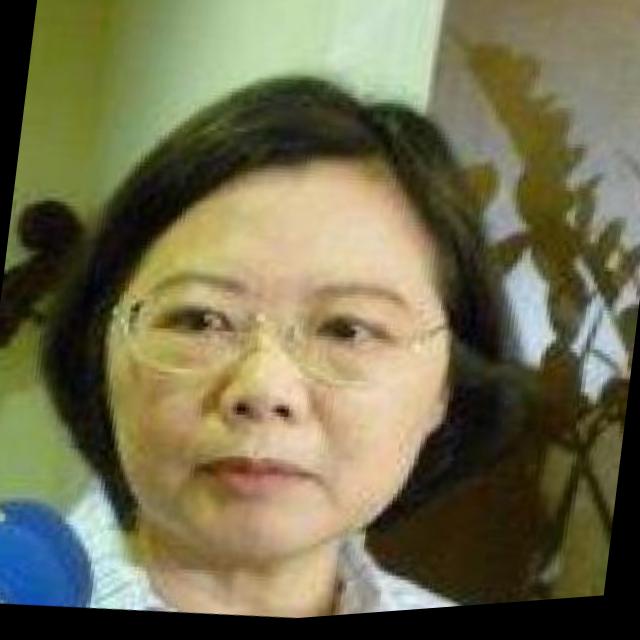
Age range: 45-64